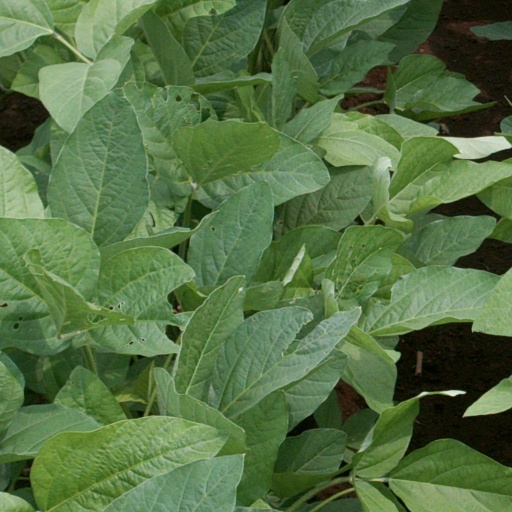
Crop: soybean